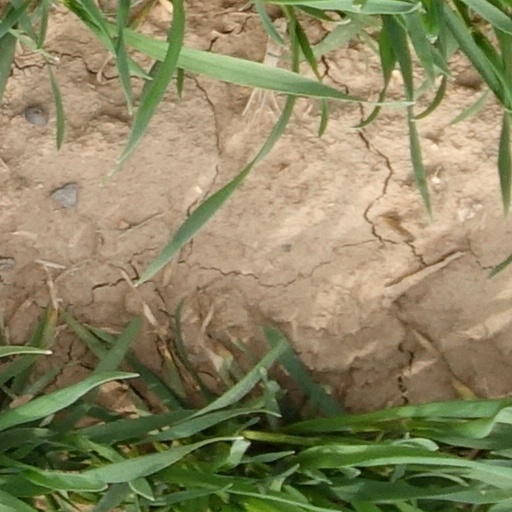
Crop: wheat